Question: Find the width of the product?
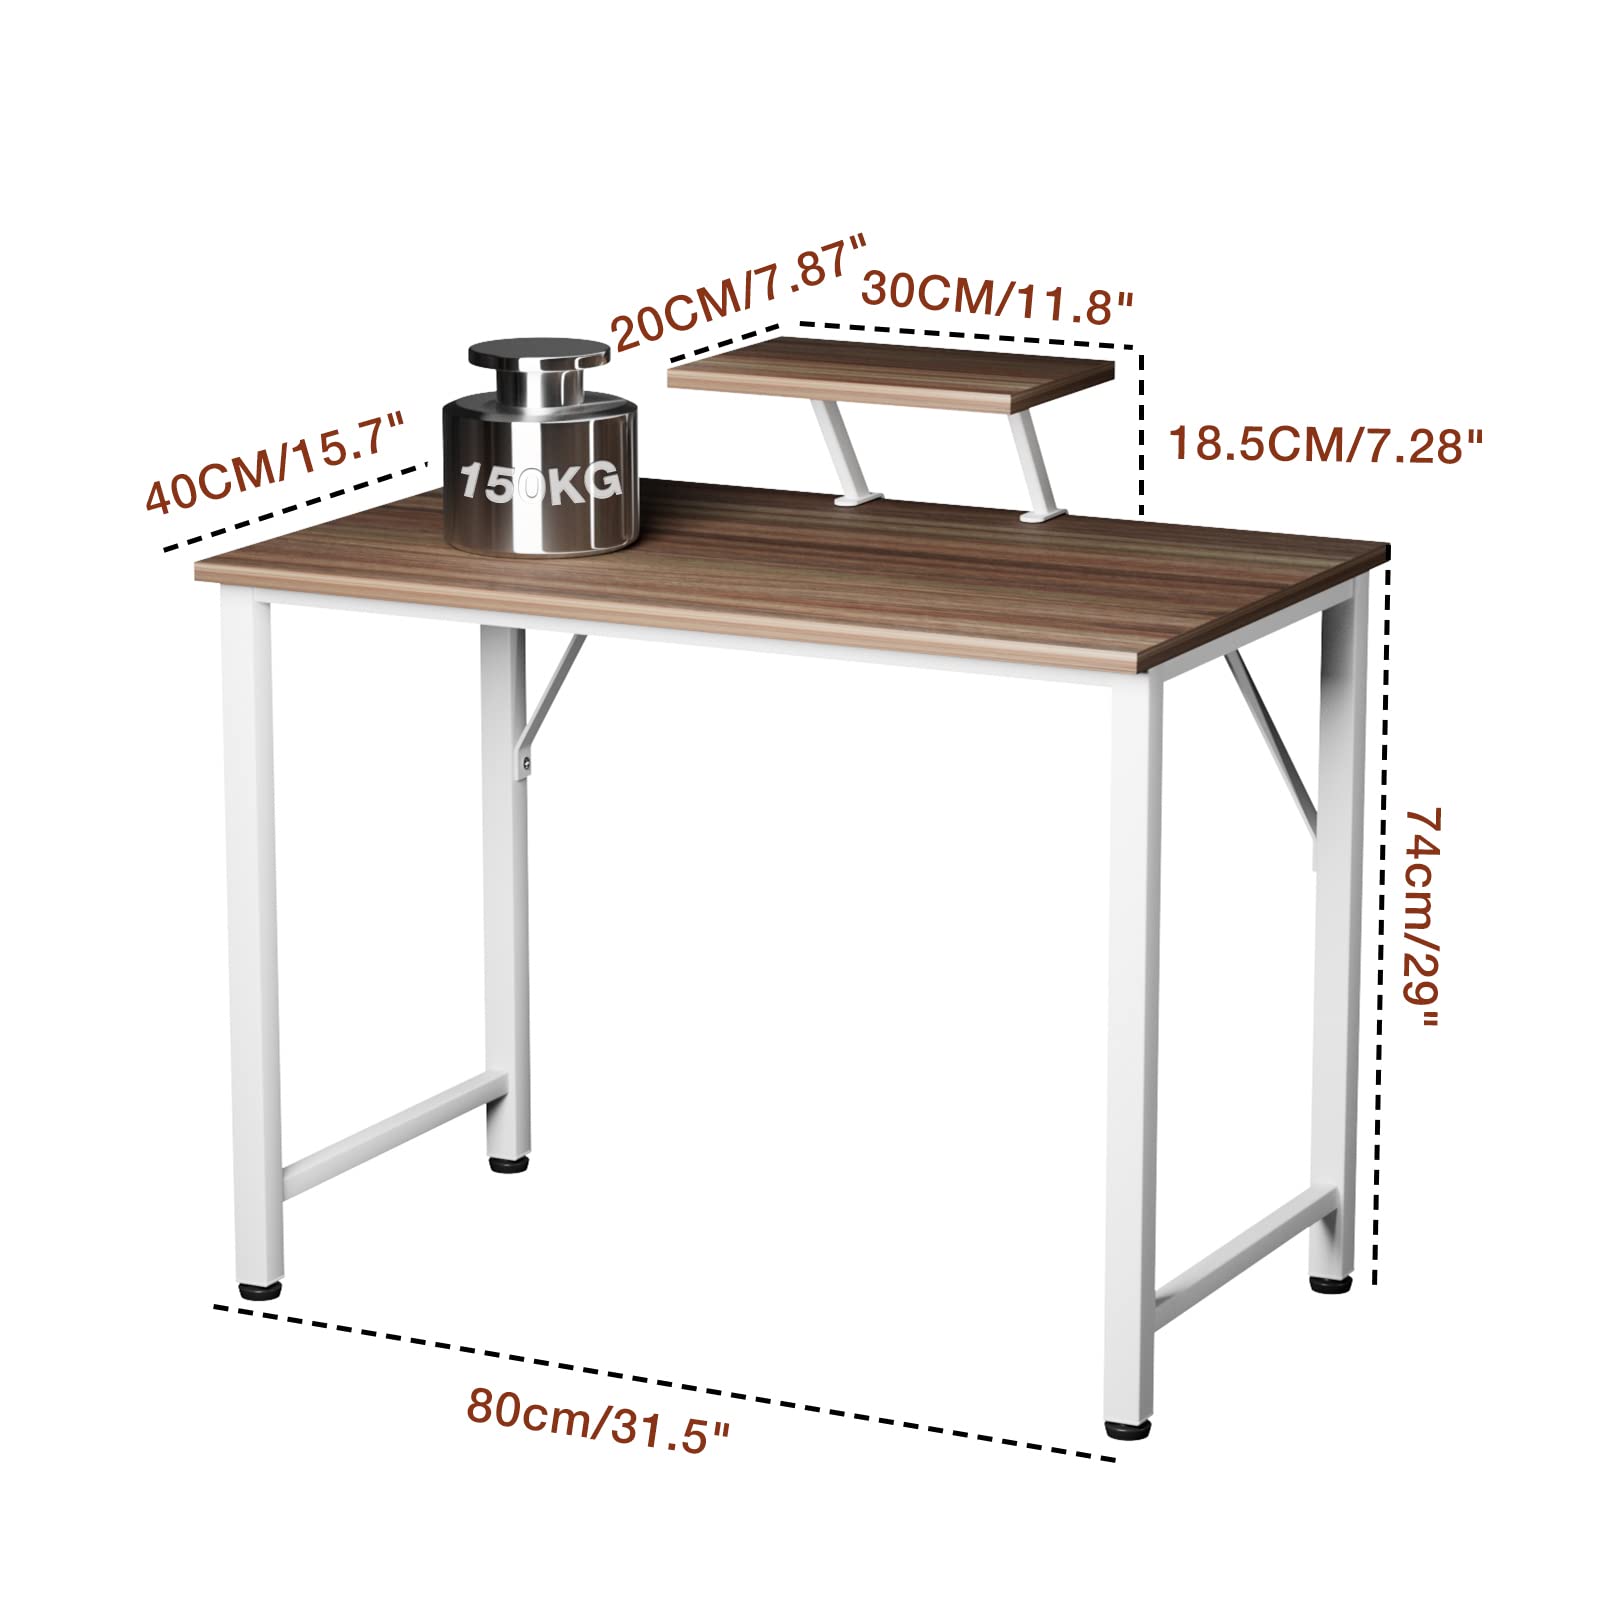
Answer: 80.0 centimetre